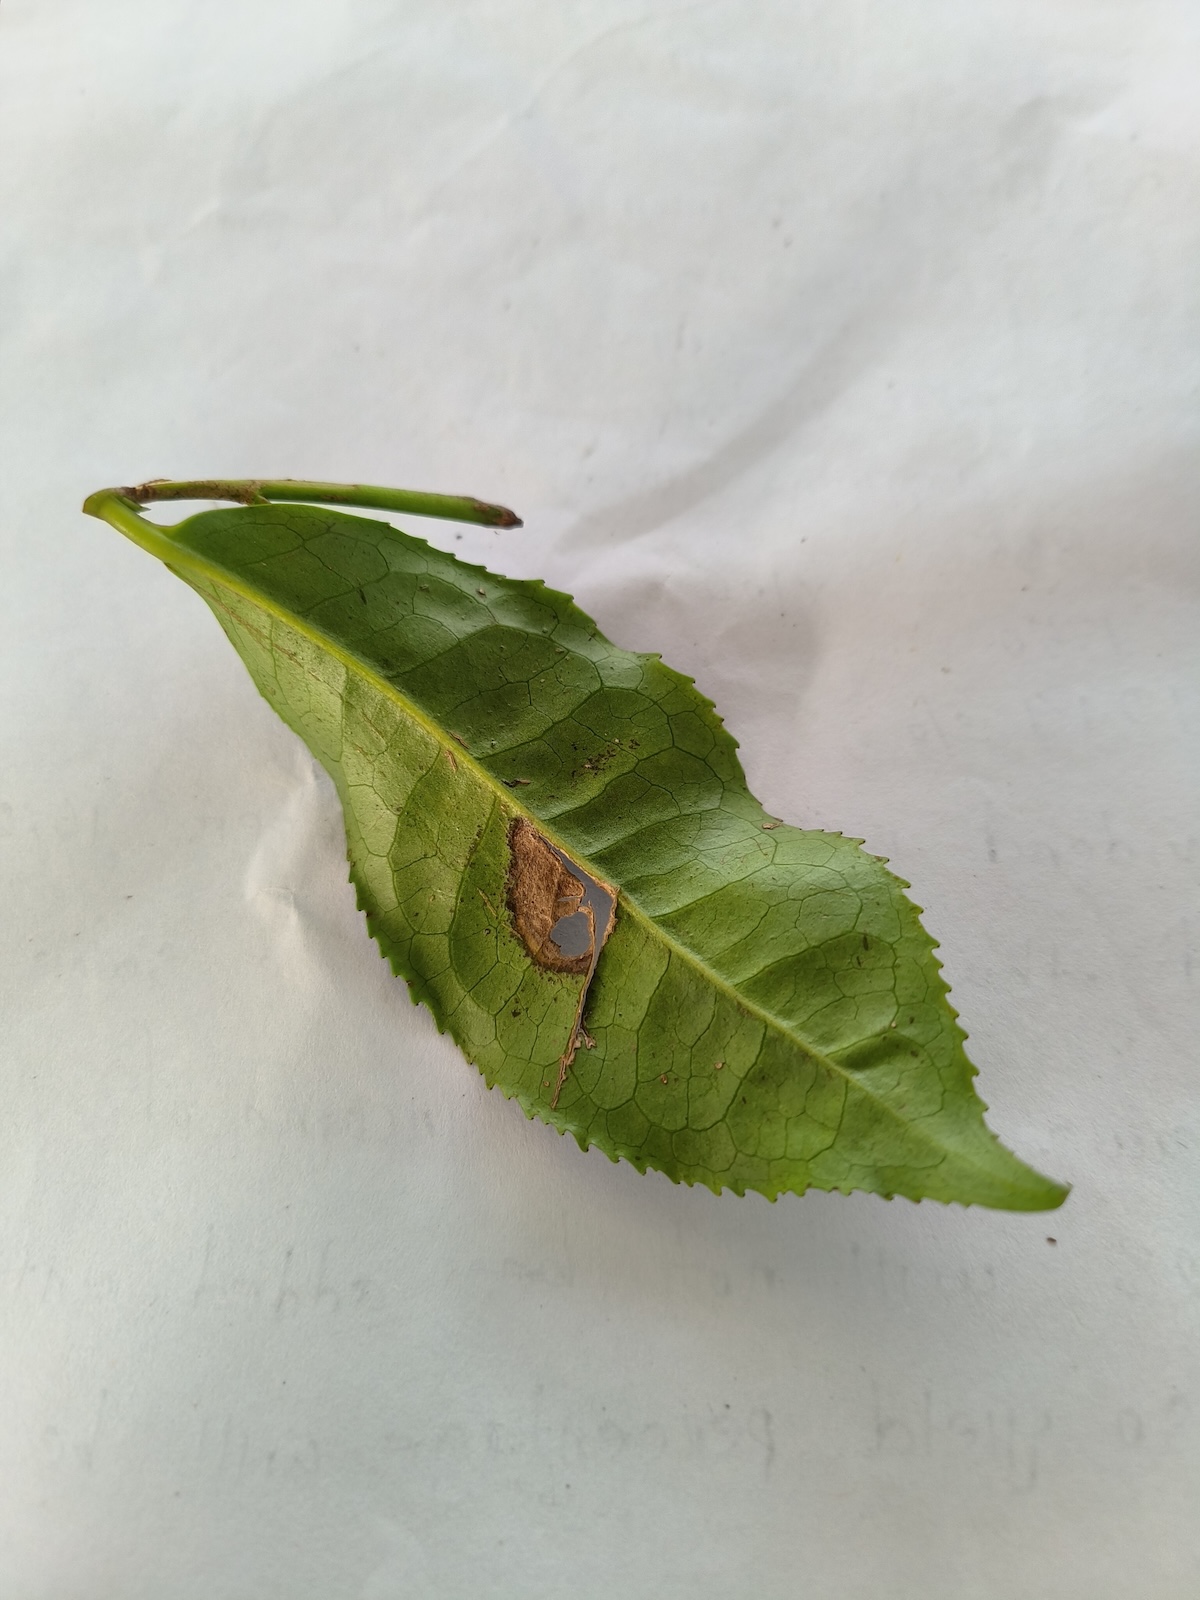
Label: Gray Blight